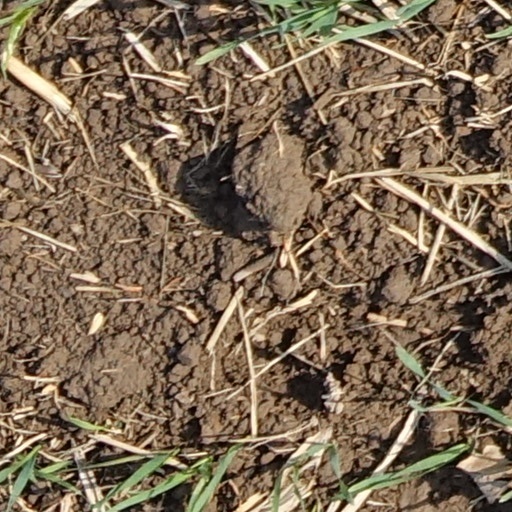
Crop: wheat